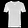
Label: T - shirt / top